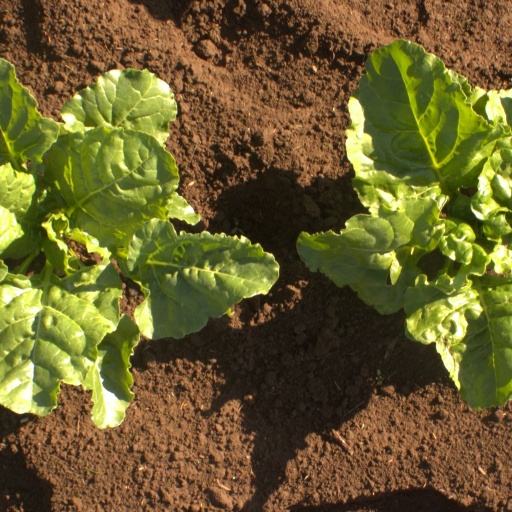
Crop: sugar beet